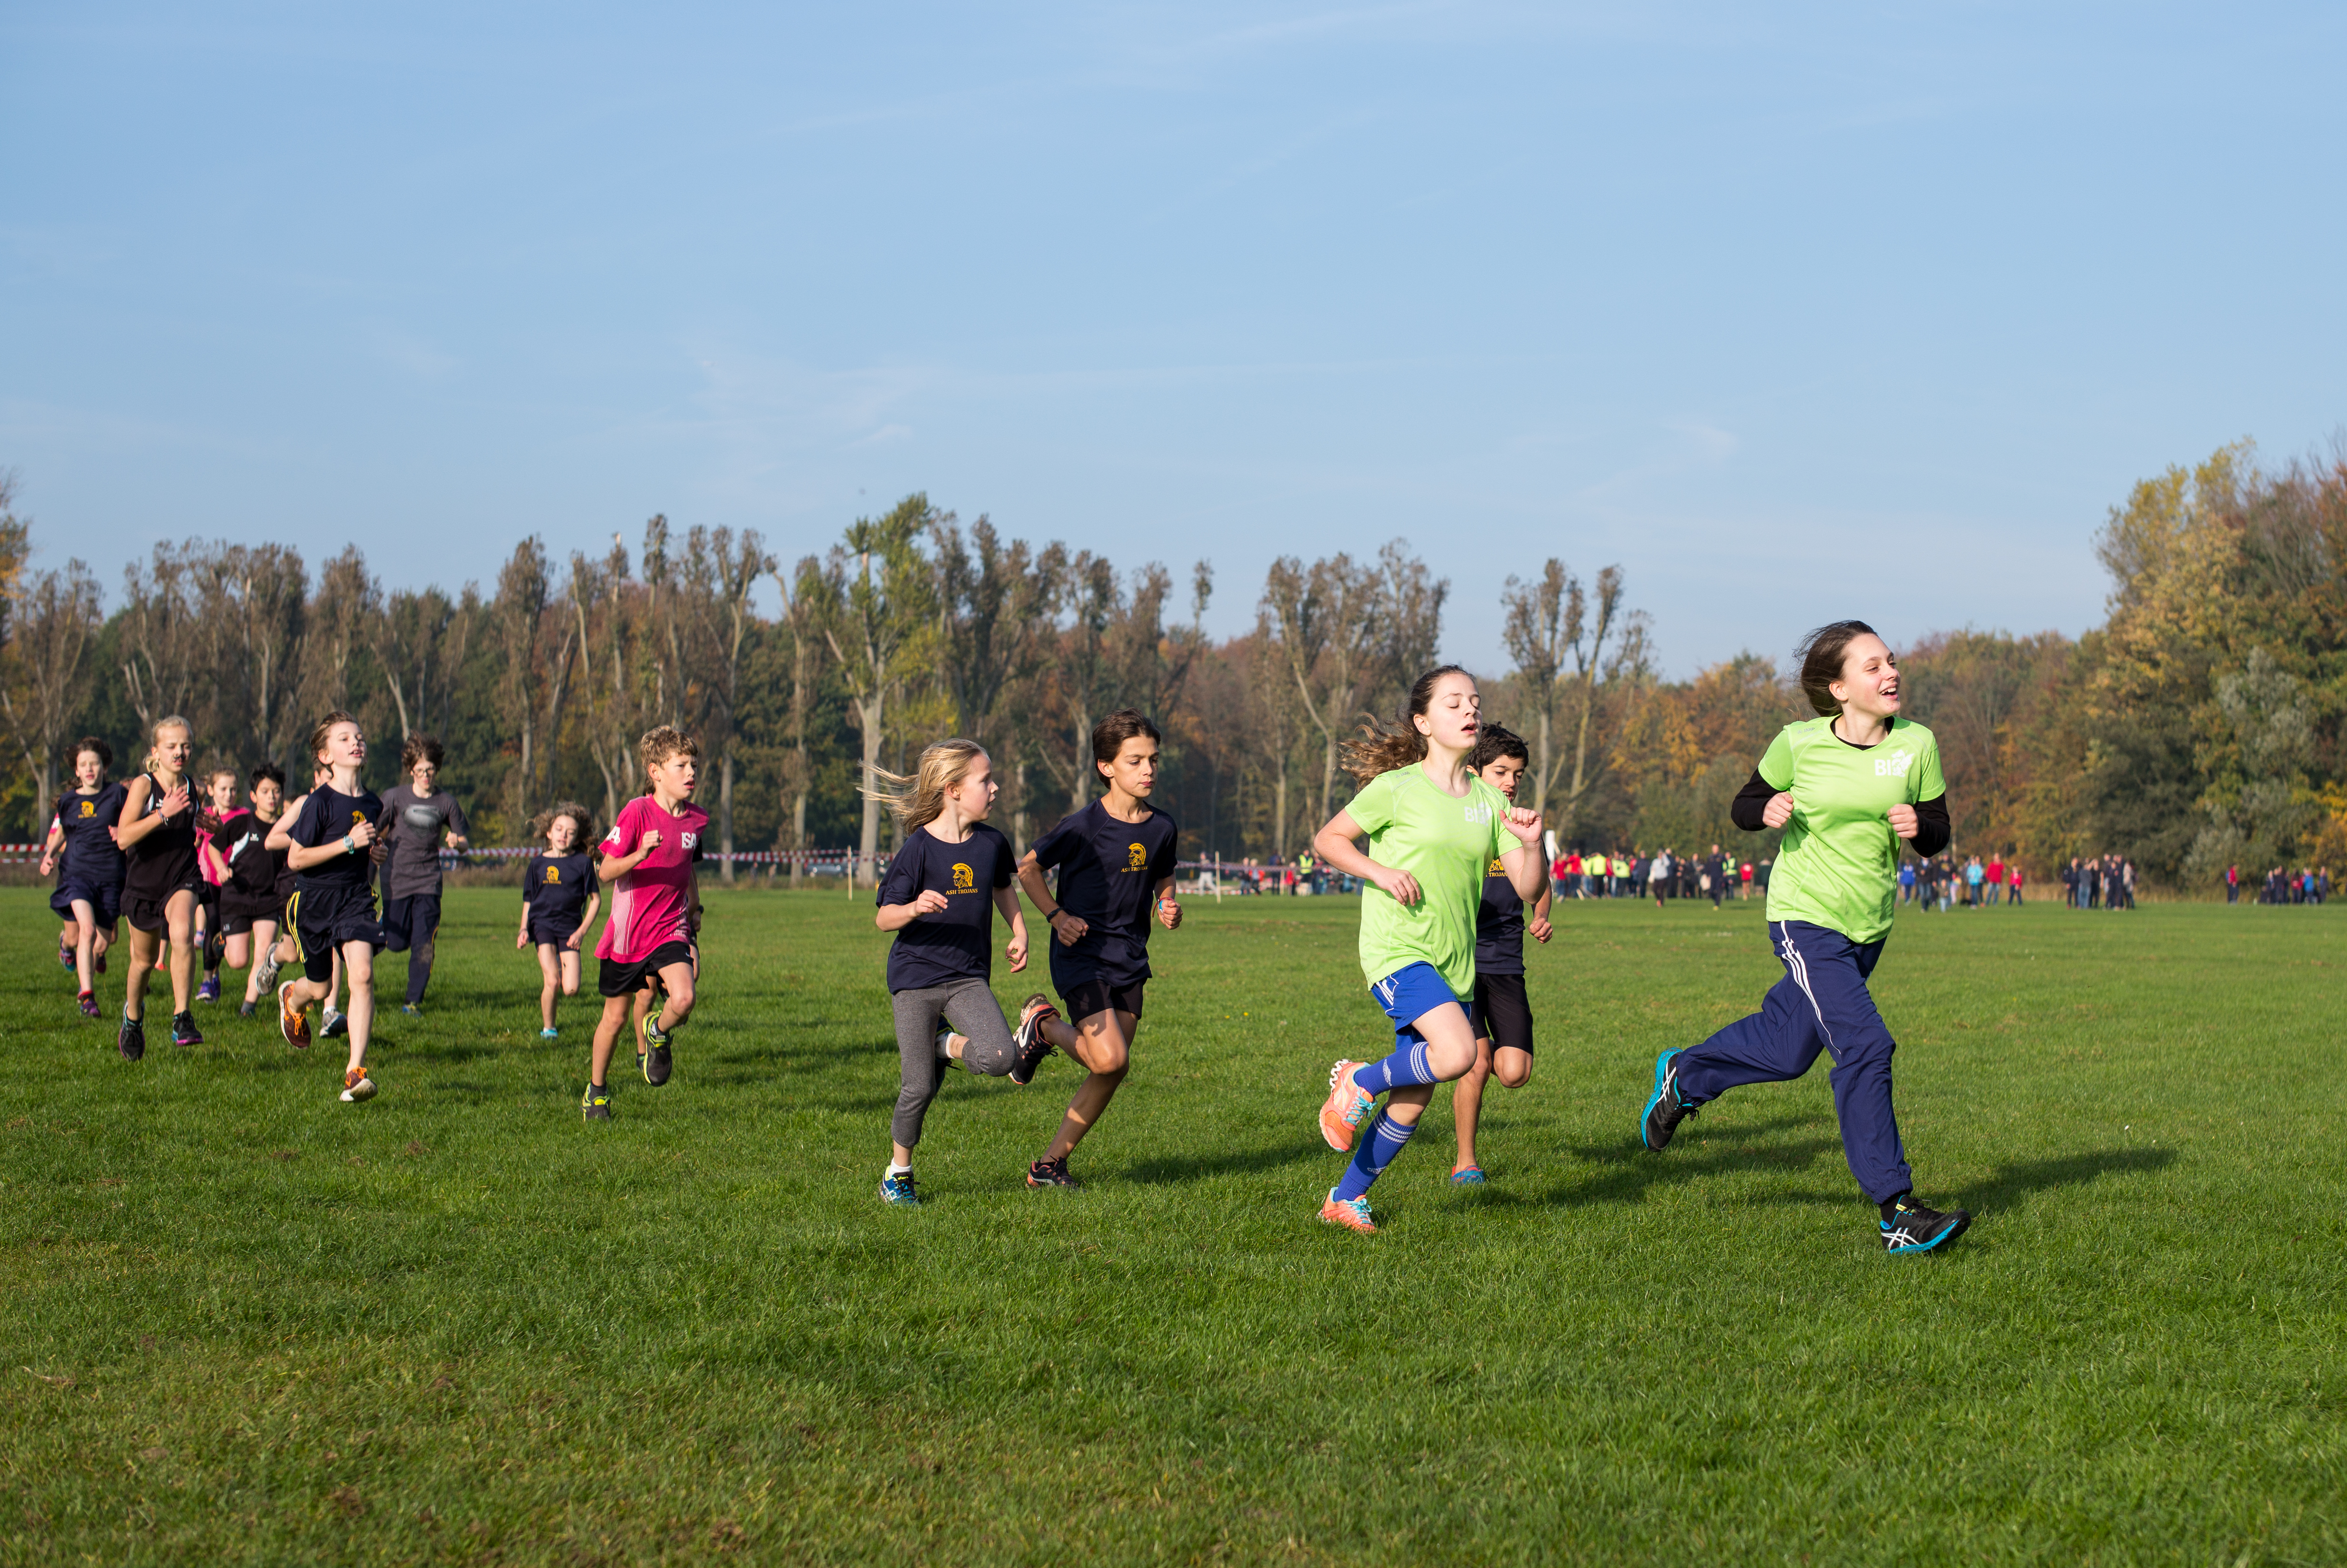
person, running, country, recreation, europe, high, park, cross, ash, race, competition, woods, holland, hague, amsterdam, netherlands, international, girls, m, team, sports, dutch, boys, 50, school, runners, endurance, junior, leica, 240, summilux, varsity, athletics, meet, bos, isa, amsterdamse, physical exercise, outdoor recreation, human action, cross country running